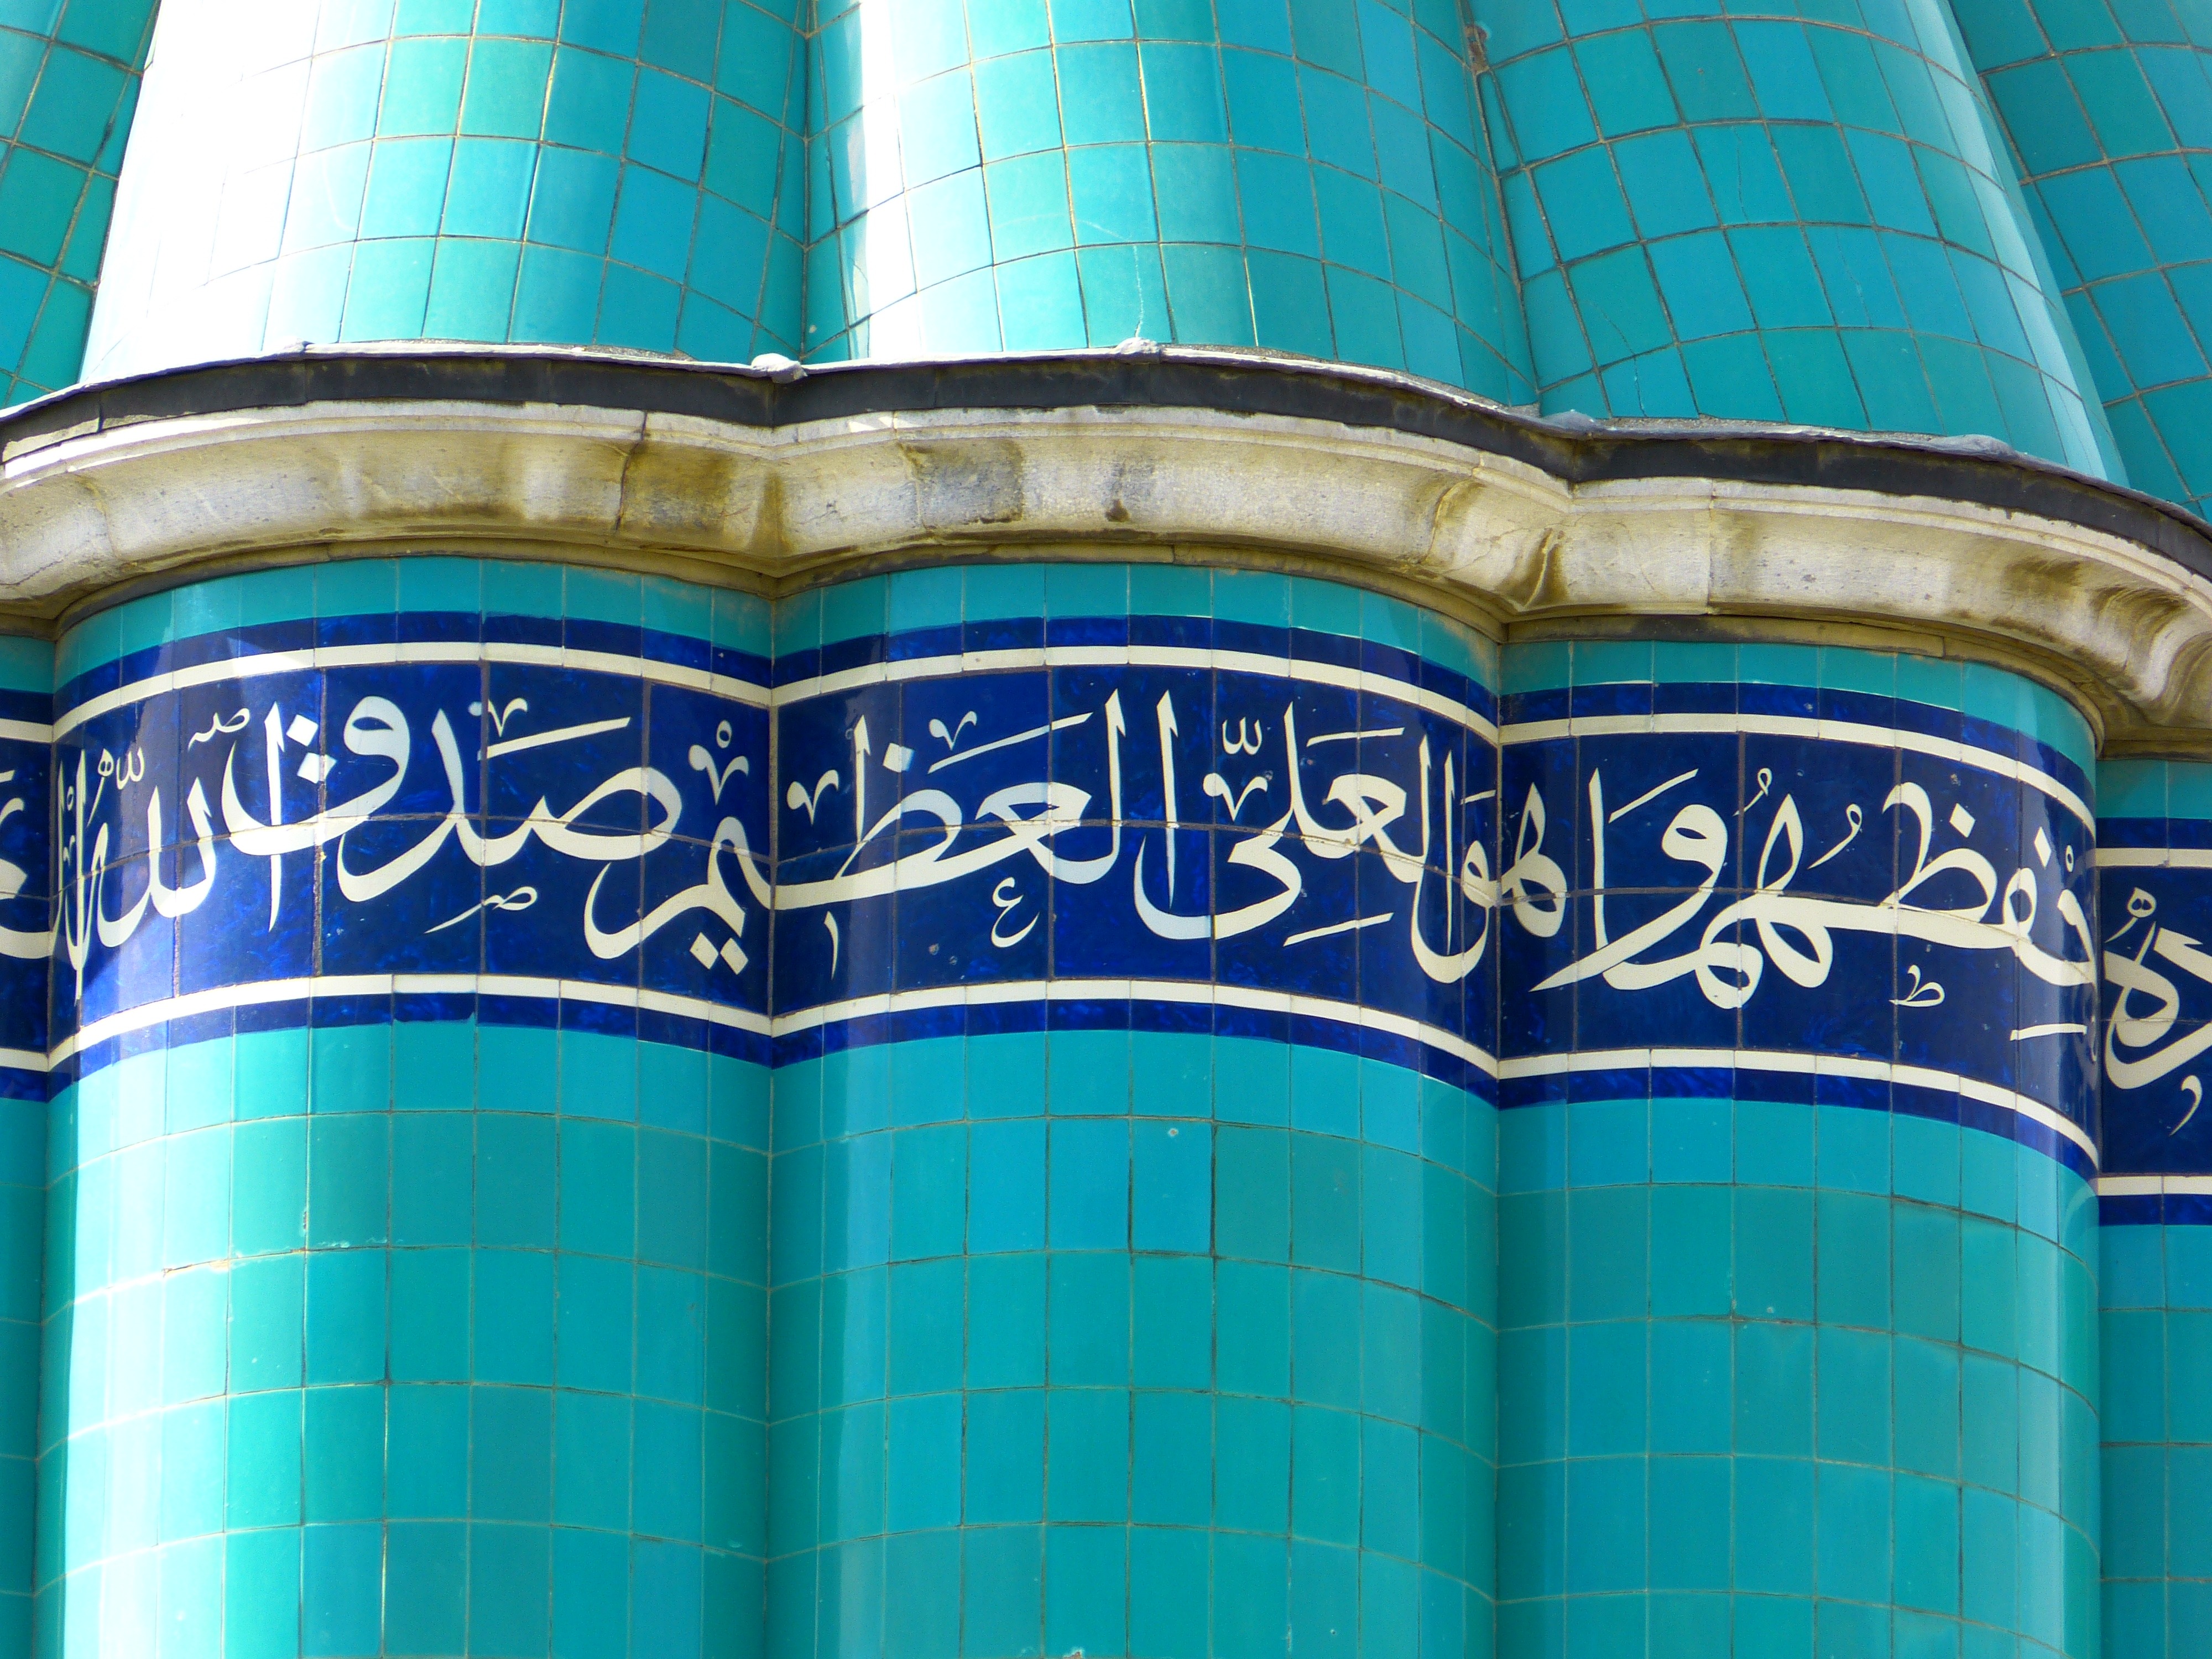
pattern, blue, interior design, font, art, turquoise, design, mosque, islam, muslim